Piraeus–Patras railway

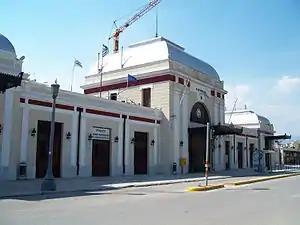
Athens Peloponnese railway station

Since 2009, services have ceased on most of the Piraeus–Patras railway. The only remaining passenger service is Line 1 of the Proastiakos (commuter rail) service between Rio and Patras. The final section of Line 1, between Patras and Agios Andreas, and the entirety of Line 2, between Agios Andreas and Kato Achaia, operate on the adjacent Patras–Kyparissia railway.